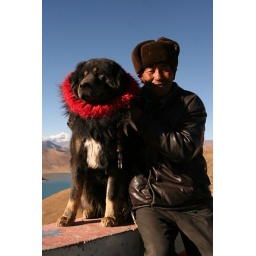
Nawang, the sherpa guide lives in the mountain valleys surrounding lake Namdrok.